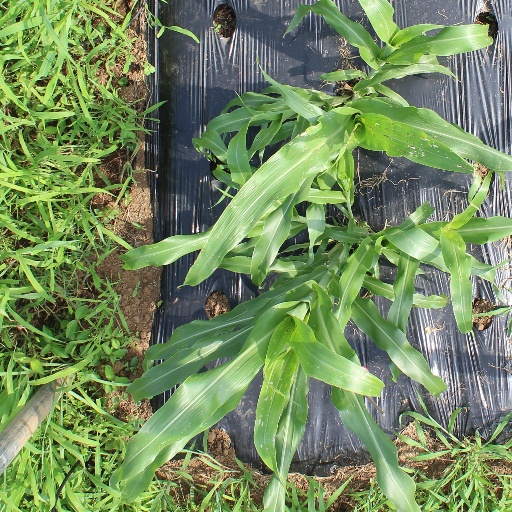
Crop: sorghum